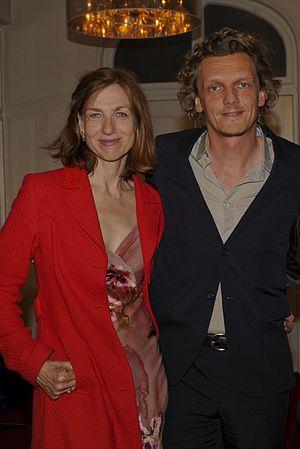
Elsie de Brauw, née Elisabeth Wilhelmina Malvina de Brauw le 30 juillet 1960 à La Haye, est une actrice néerlandaise.